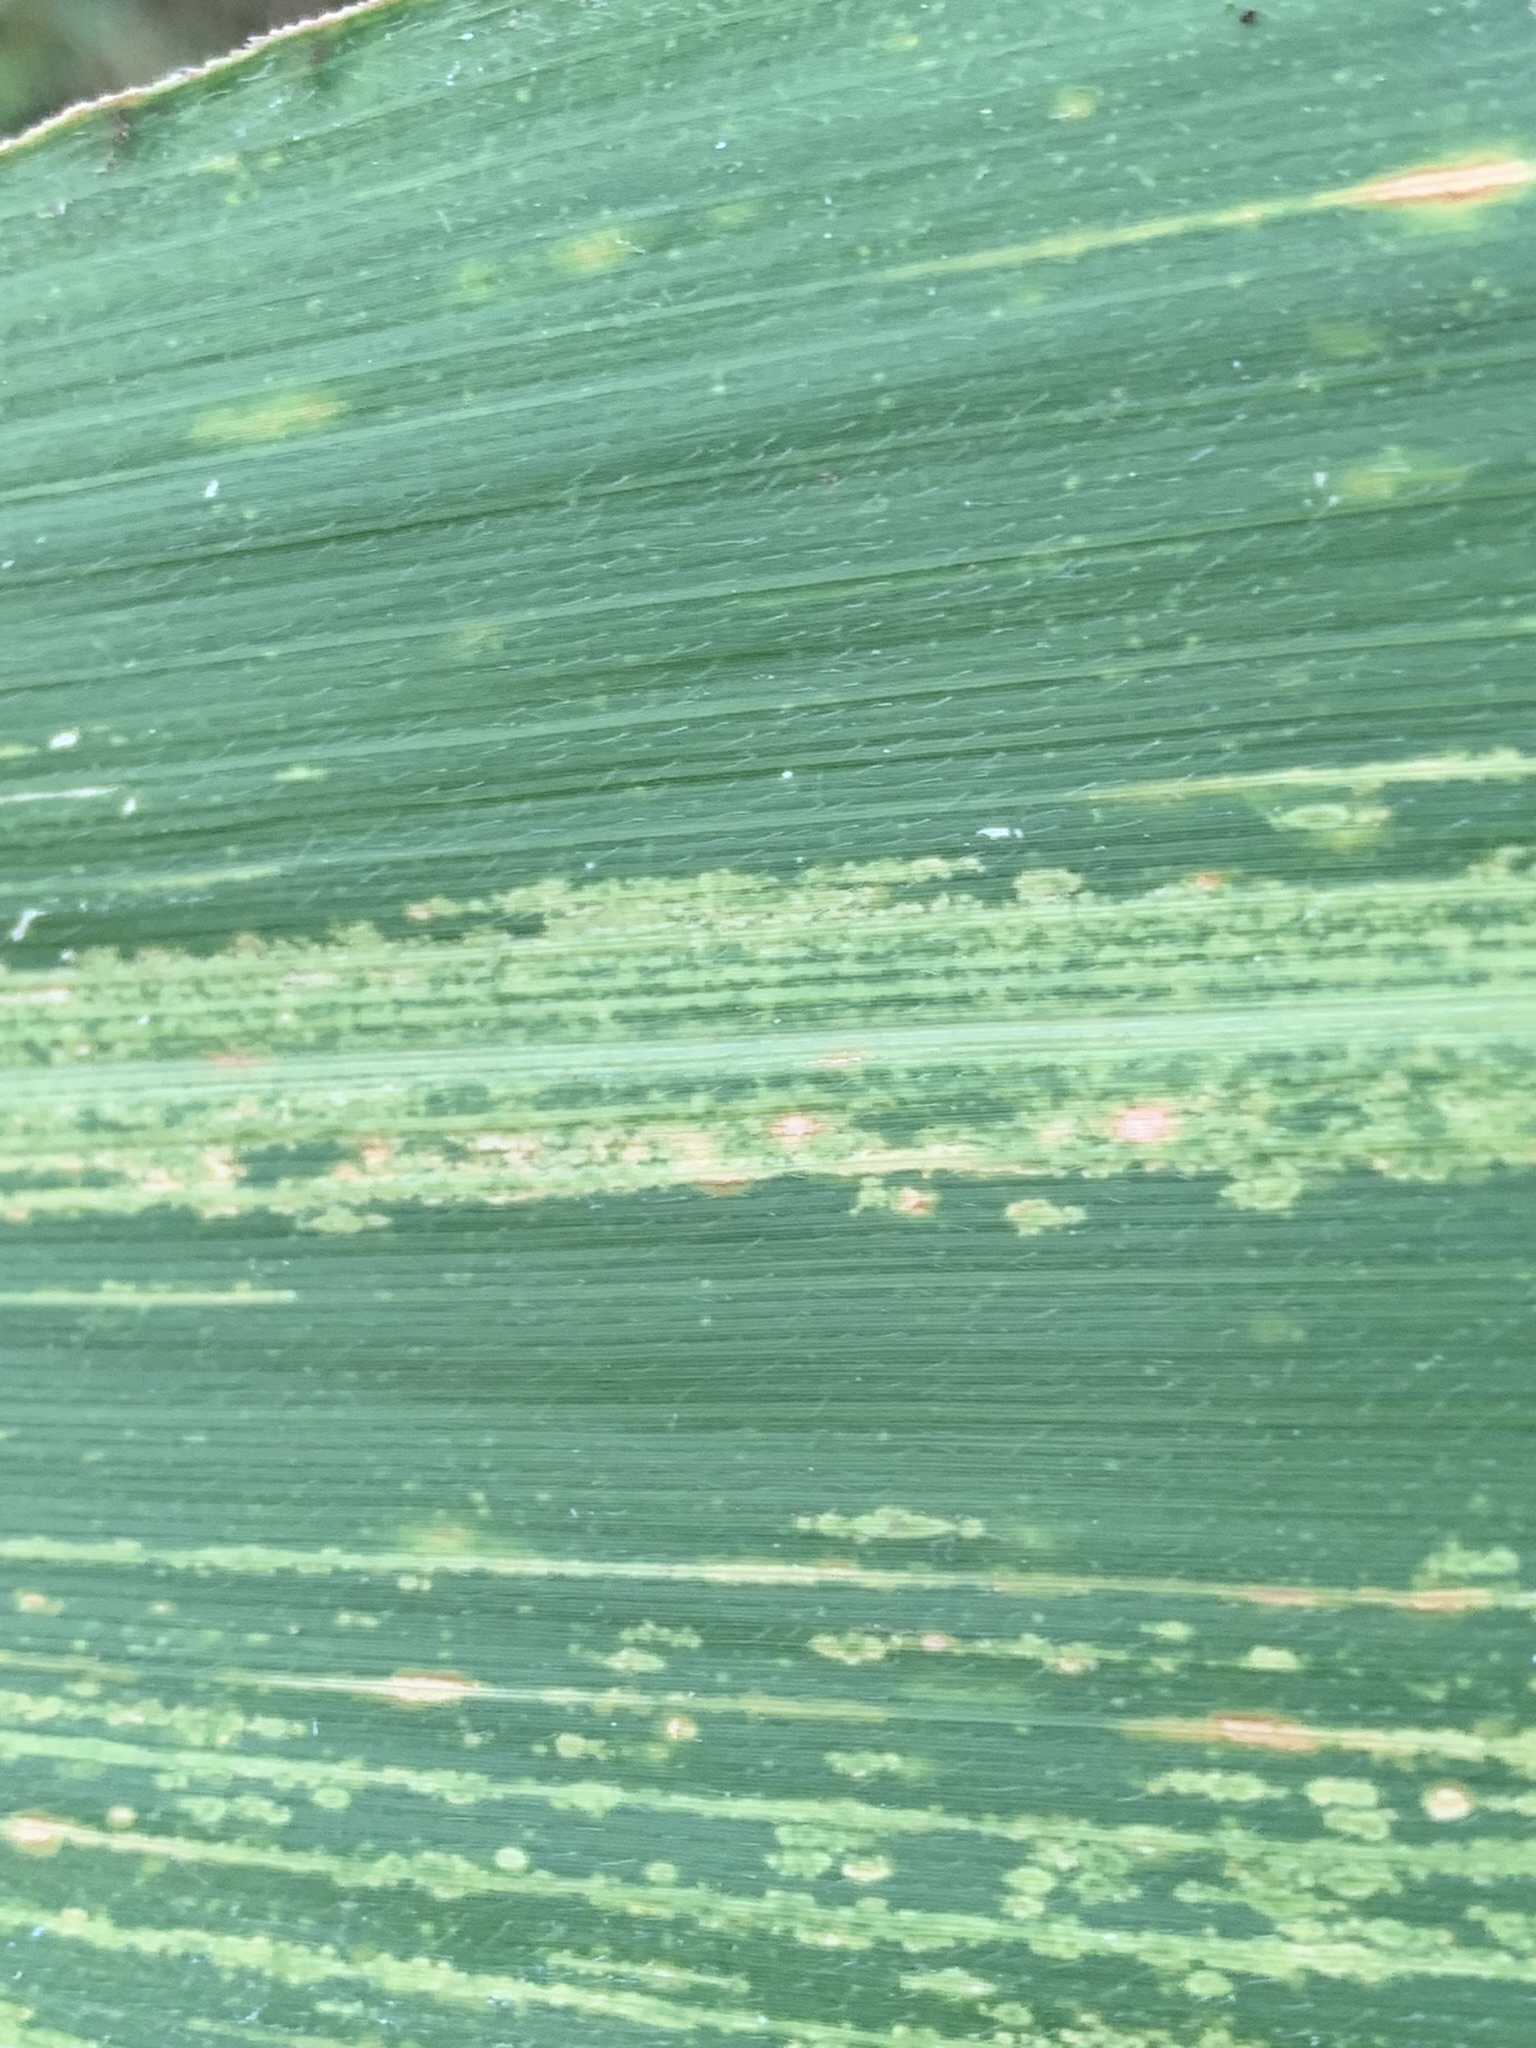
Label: MLN